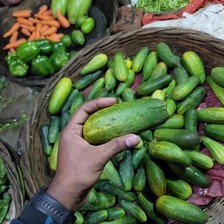
Label: cucumber